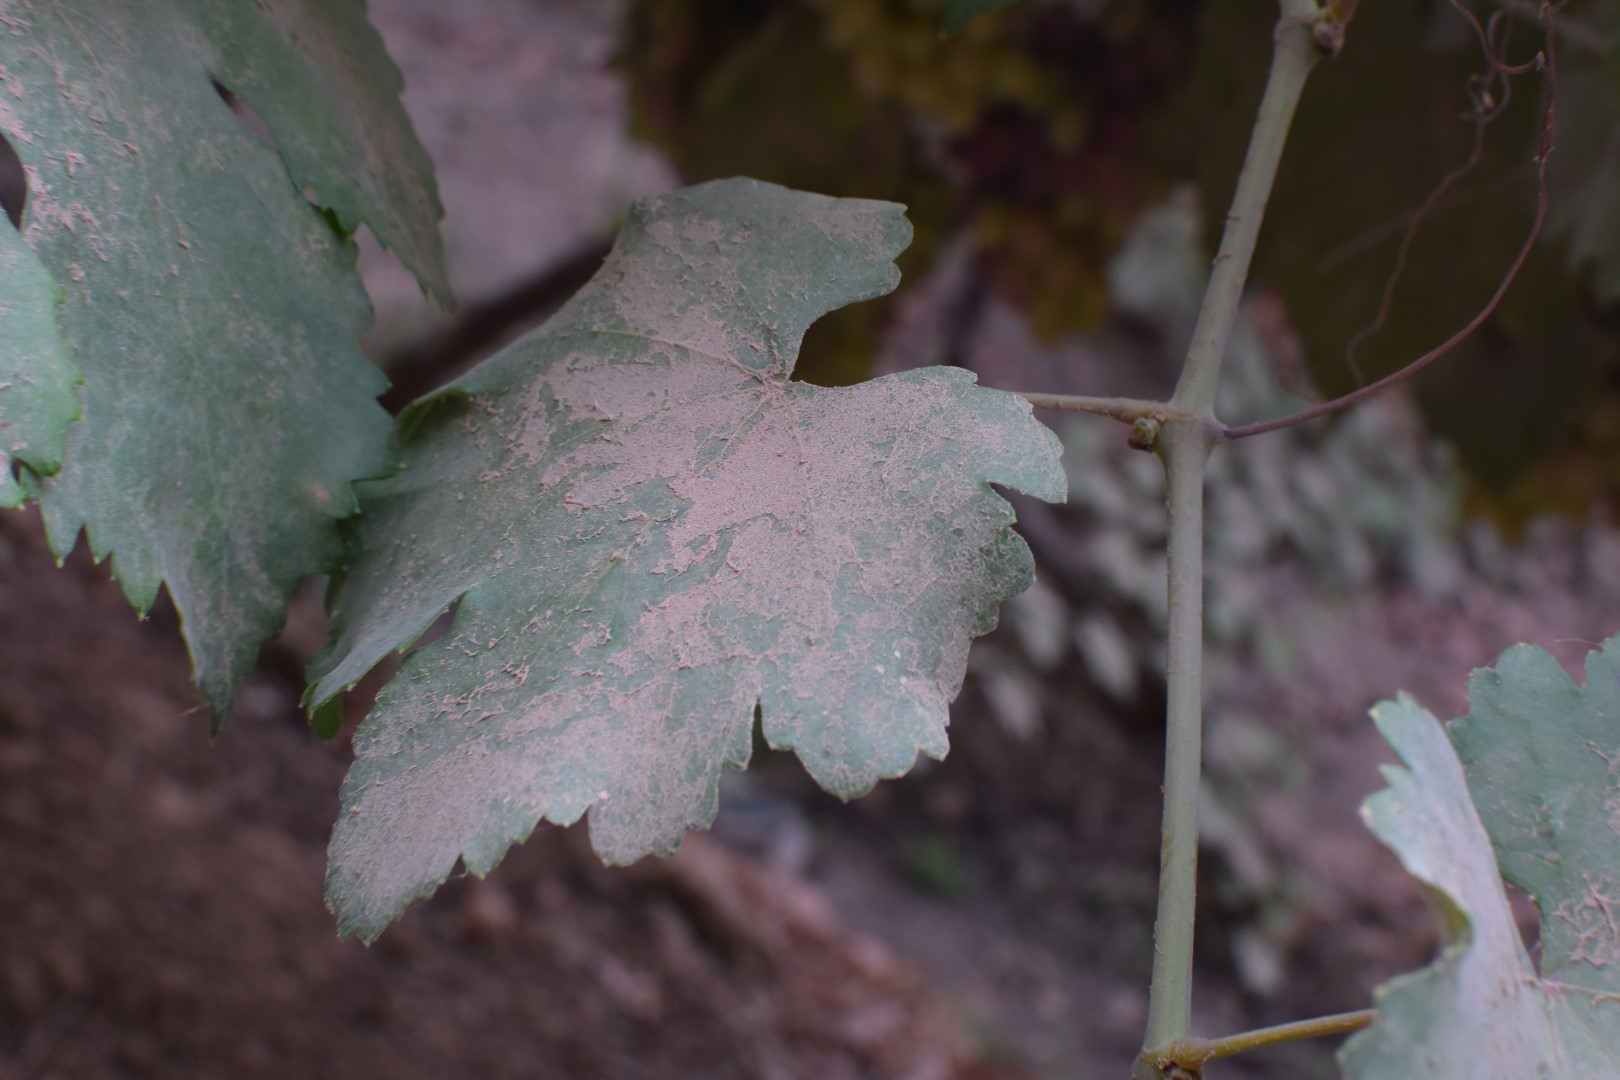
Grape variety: Kamali